John Linley Frazier

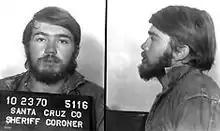

John Linley Frazier (January 26, 1946 – August 13, 2009), also known as The Killer Prophet, was an American mass murderer who killed five people in Santa Cruz County, California. He was the first of three men who would embark on killing sprees in Santa Cruz County in the 1970s; he was followed by Herbert Mullin and Edmund Kemper.